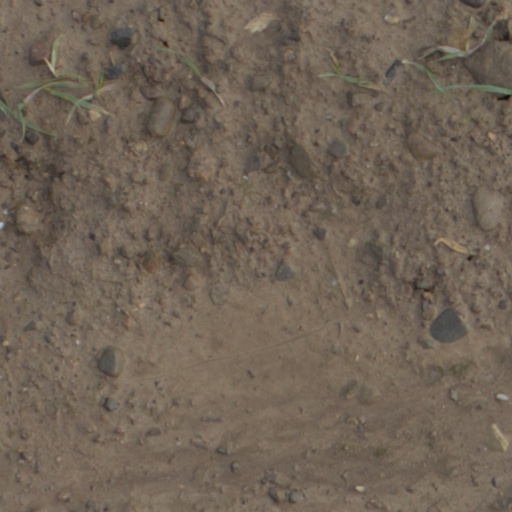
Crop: wheat